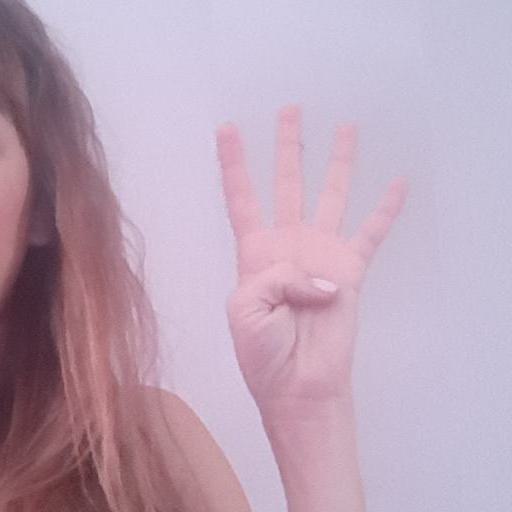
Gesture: four